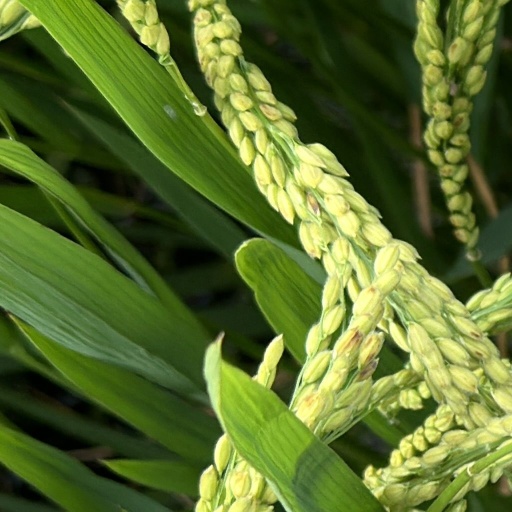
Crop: rice